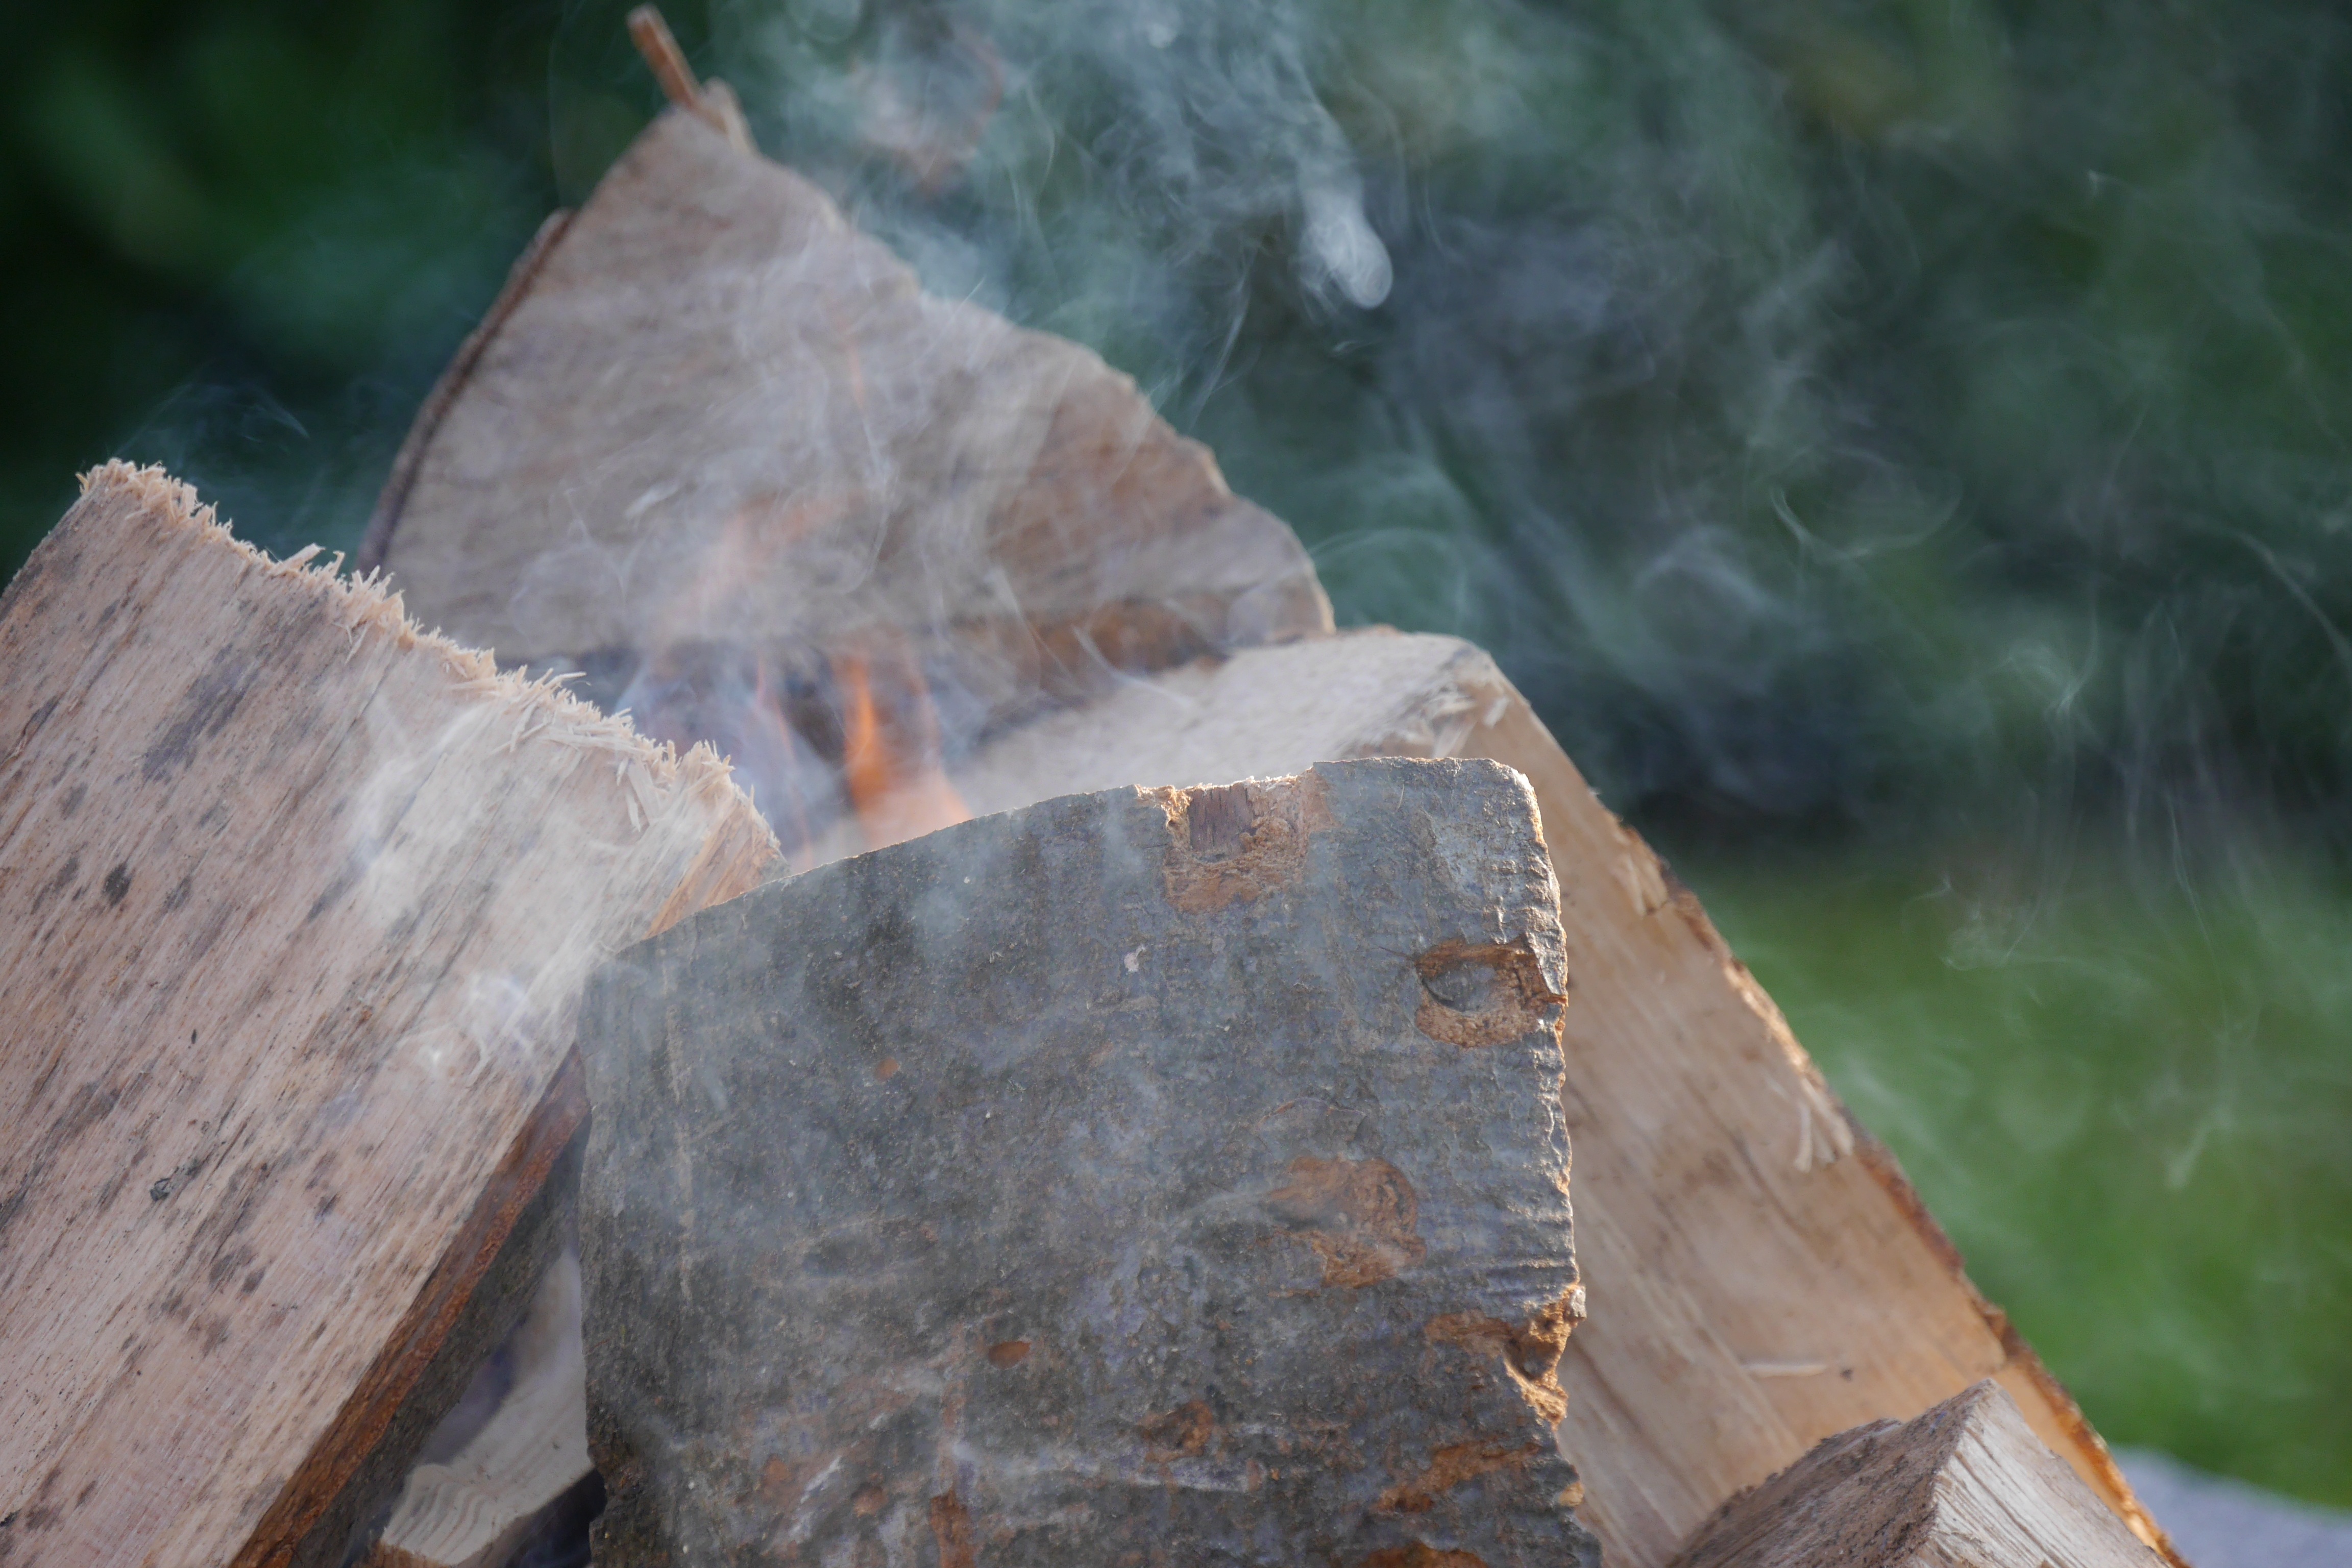
tree, nature, rock, wood, leaf, adventure, smoke, fire, soil, campfire, material, geology